The Dangers of Smoking in Bed

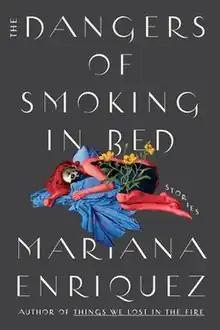

The Dangers of Smoking in Bed (originally "Los peligros de fumar en la cama") is a psychological horror short story collection written by Mariana Enriquez. The collection was first published in Argentina in November 2009. The book was translated to English in 2021 by Megan McDowell.